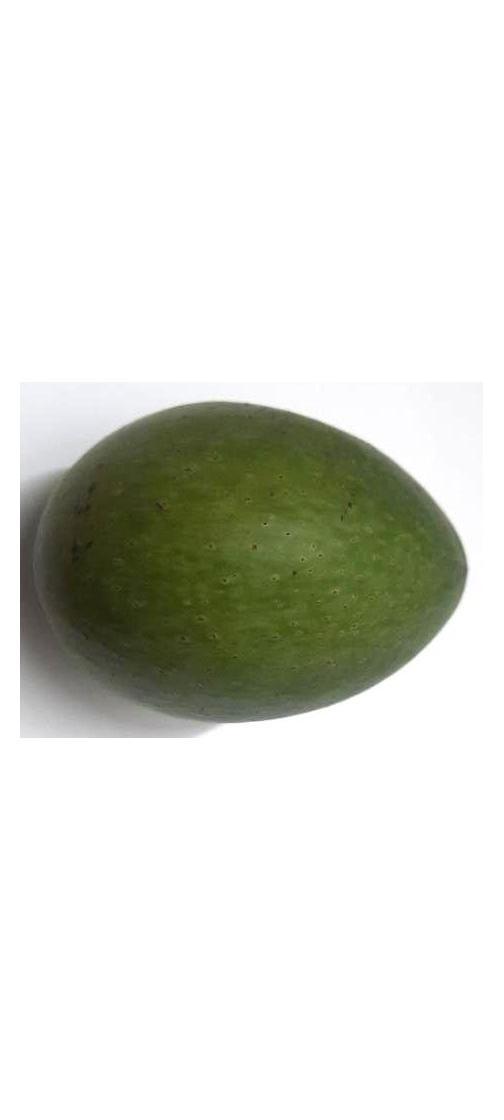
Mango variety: Ashshina Zhinuk